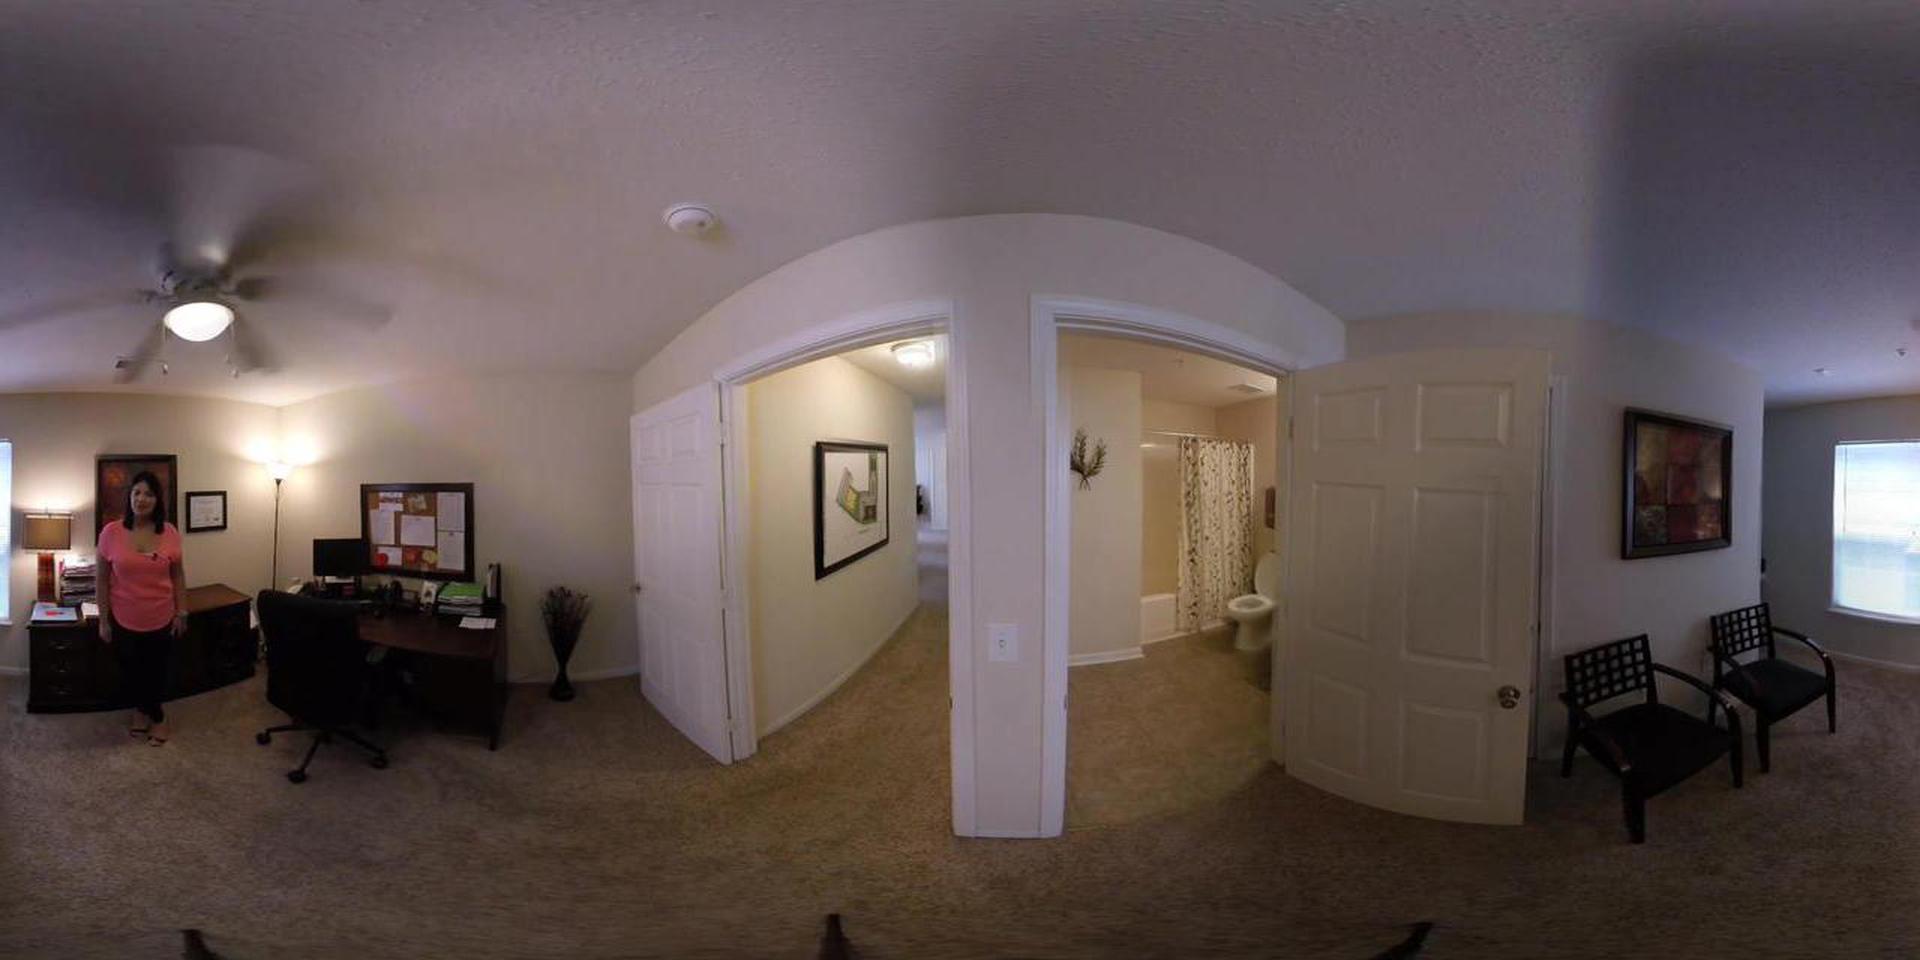
Referred object: the person in a pink shirt standing by the desk

Referred object: turn left to face the desk with the computer

Referred object: the chair opposite the desk